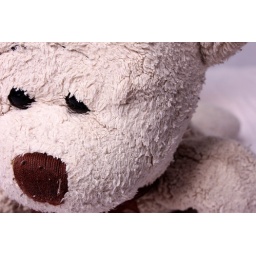
Soft box on the left and barn door with white gel placed above the camera.